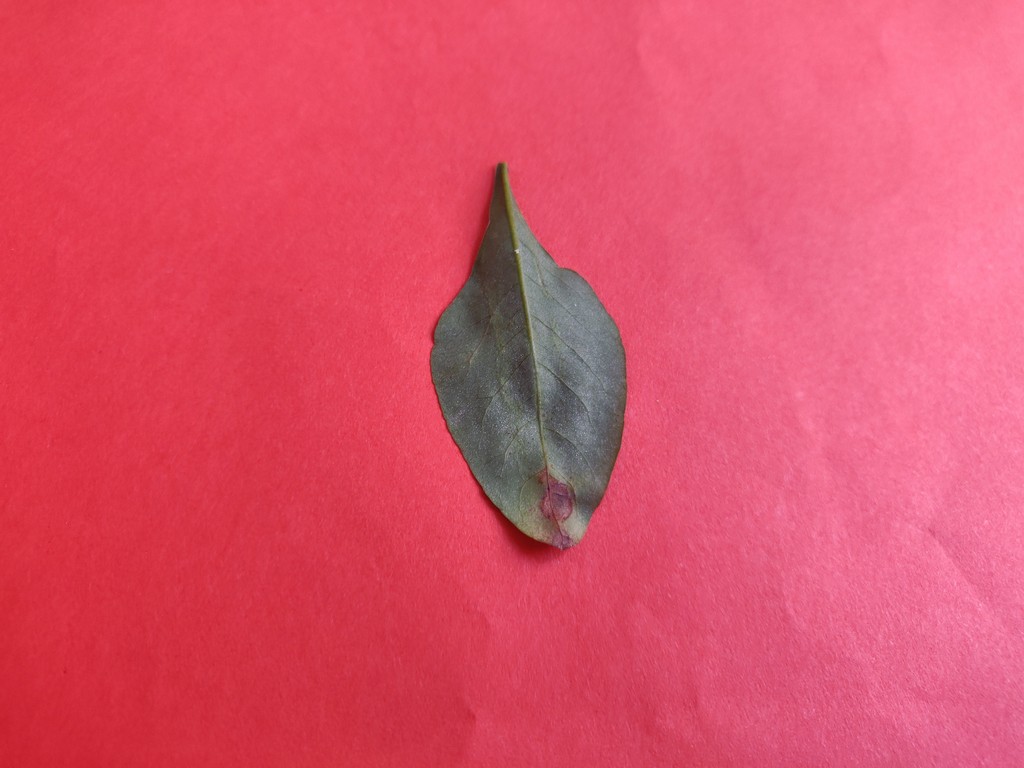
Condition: Unhealthy
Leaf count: single
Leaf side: back